Cream of Barley Mill

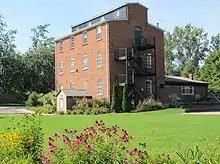
The historic Cream of Barley Mill in Bowmanville, Ontario, now in use as the Visual Arts Centre.

The Cream of Barley Mill is a historic mill in the town of Bowmanville, Municipality of Clarington, Ontario, Canada.